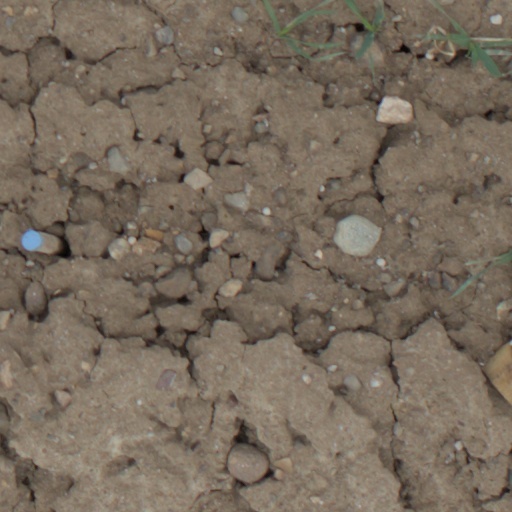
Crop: wheat